Ernst Manker

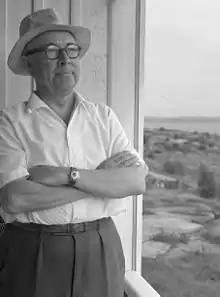
Ernst Manker, Tjörn 1961

Ernst Mauritz Manker (20 March 1893 – 1 February 1972) was a Swedish ethnographer, known for his work on Sami history and ethnography.